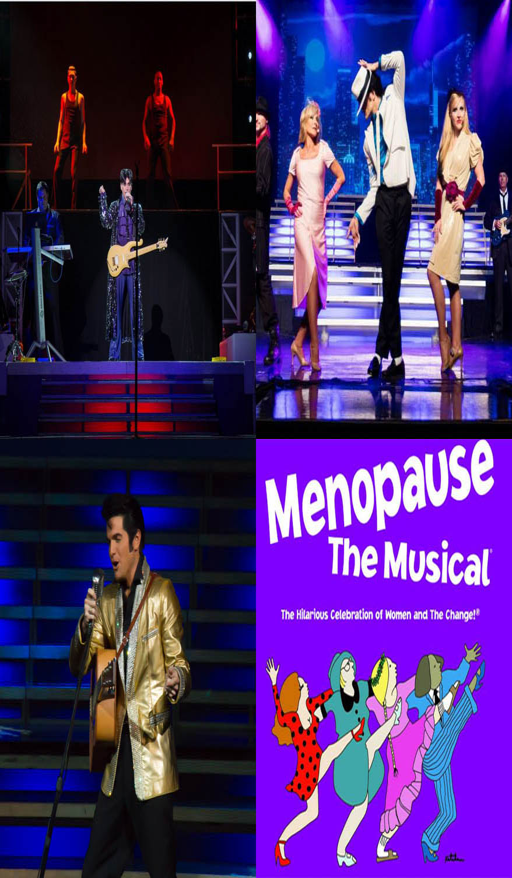
prince , rhythm and blues artist , blues artist , and are just a few of the acts appearing .